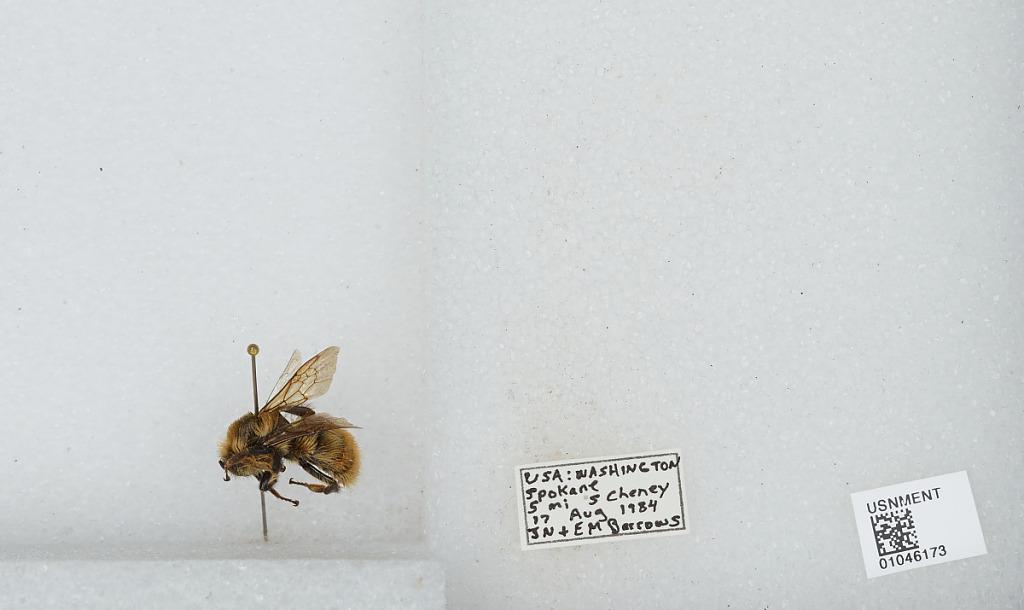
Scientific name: Bombus sp.
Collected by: S. Barrows & E. Barrows
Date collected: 1984-8-17
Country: United States
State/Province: Washington
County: Spokane
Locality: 5 miles South of Cheney
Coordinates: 47.4117, -117.569